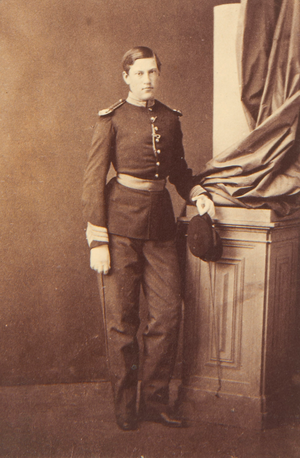
Jean de Portugal, infant de Portugal, prince de Saxe-Cobourg-Gotha, duc de Saxe, duc de Beja est le troisième fils de la reine Marie II de Portugal et de son époux le roi-consort Ferdinand II. Il est né le 16 mars 1842 à Lisbonne, et mort le 27 décembre 1861 à Belém.
Cet article donne la liste des héritiers successifs du trône de Portugal depuis l'avènement d'Alphonse Iᵉʳ en 1139. Contrairement à d'autres monarchies, les règles de succession n'ont pas inclus la loi salique, mais la primogéniture cognatique avec préférence masculine. Les héritiers ont porté les titres successifs de prince de Portugal entre 1433 et 1645, de prince du Brésil entre 1645 et 1815 et de prince royal entre 1815 et 1910.